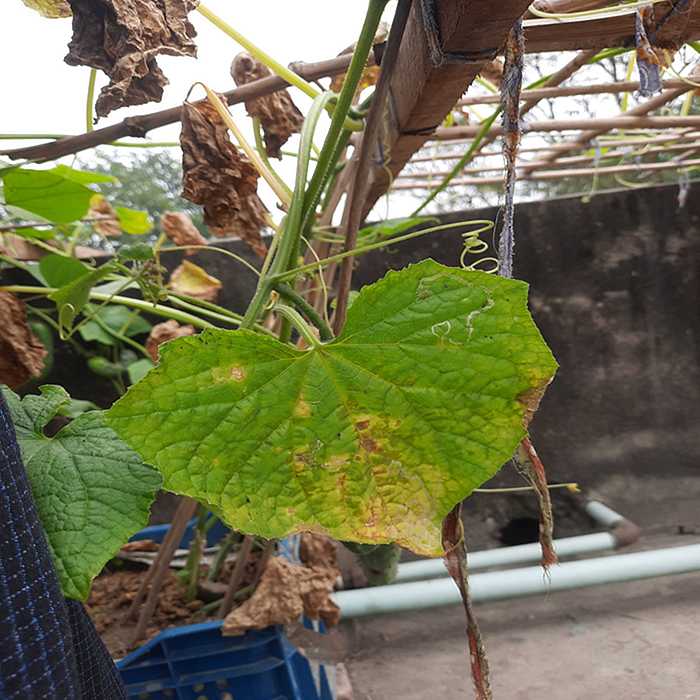
Plant: Cucumber
Label: Anthracnose lesions